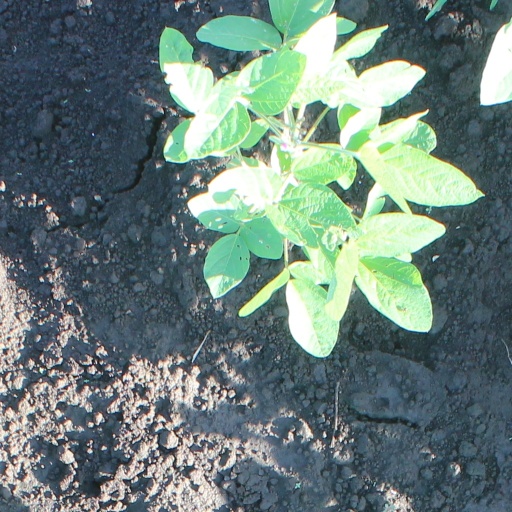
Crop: soybean